Flame (1975 film)

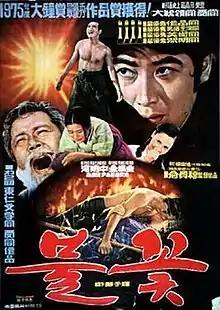
Theatrical poster for "Flame" (1975)

Flame is a 1975 South Korean film directed by Yu Hyun-mok. It was awarded Best Film at the Grand Bell Awards ceremony.